Daily Planet

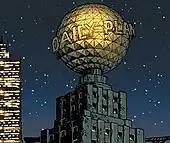
The Daily Planet building as it appears in the New 52. Art from "Superman" (vol. 3) #1 (November 2011) by George Pérez and Jesús Merino.

With the reboot of DC's line of comics in 2011, the "Daily Planet" was shown in the "Superman" comics as being bought by Morgan Edge and merged with the Galaxy Broadcasting System, similar to the Silver/Bronze Age continuity. In "Action Comics", it is revealed that in the new history/universe, Clark Kent begins his journalism career in Metropolis roughly six years before Galaxy Broadcasting merges with the "Daily Planet". Along with being a writer for "The Daily Star", partly because editor George Taylor was a friend of his adopted parents, Clark is an active blogger who speaks against political corruption and reports on the troubles of everyday citizens who are not often the focus of news media. While working at the "Star", Clark meets "Planet" photographer Jimmy Olsen and the two become friends despite working at rival publications. Clark is also a great fan of Lois Lane's work at the "Daily Planet", eventually meeting her through Jimmy. Months after Superman makes his public debut, Clark leaves "The Daily Star" on good terms and accepts a position at "The Daily Planet".